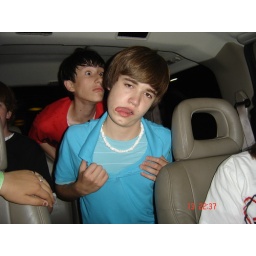
petey pablo on the way home from green day! mikeys in the background.